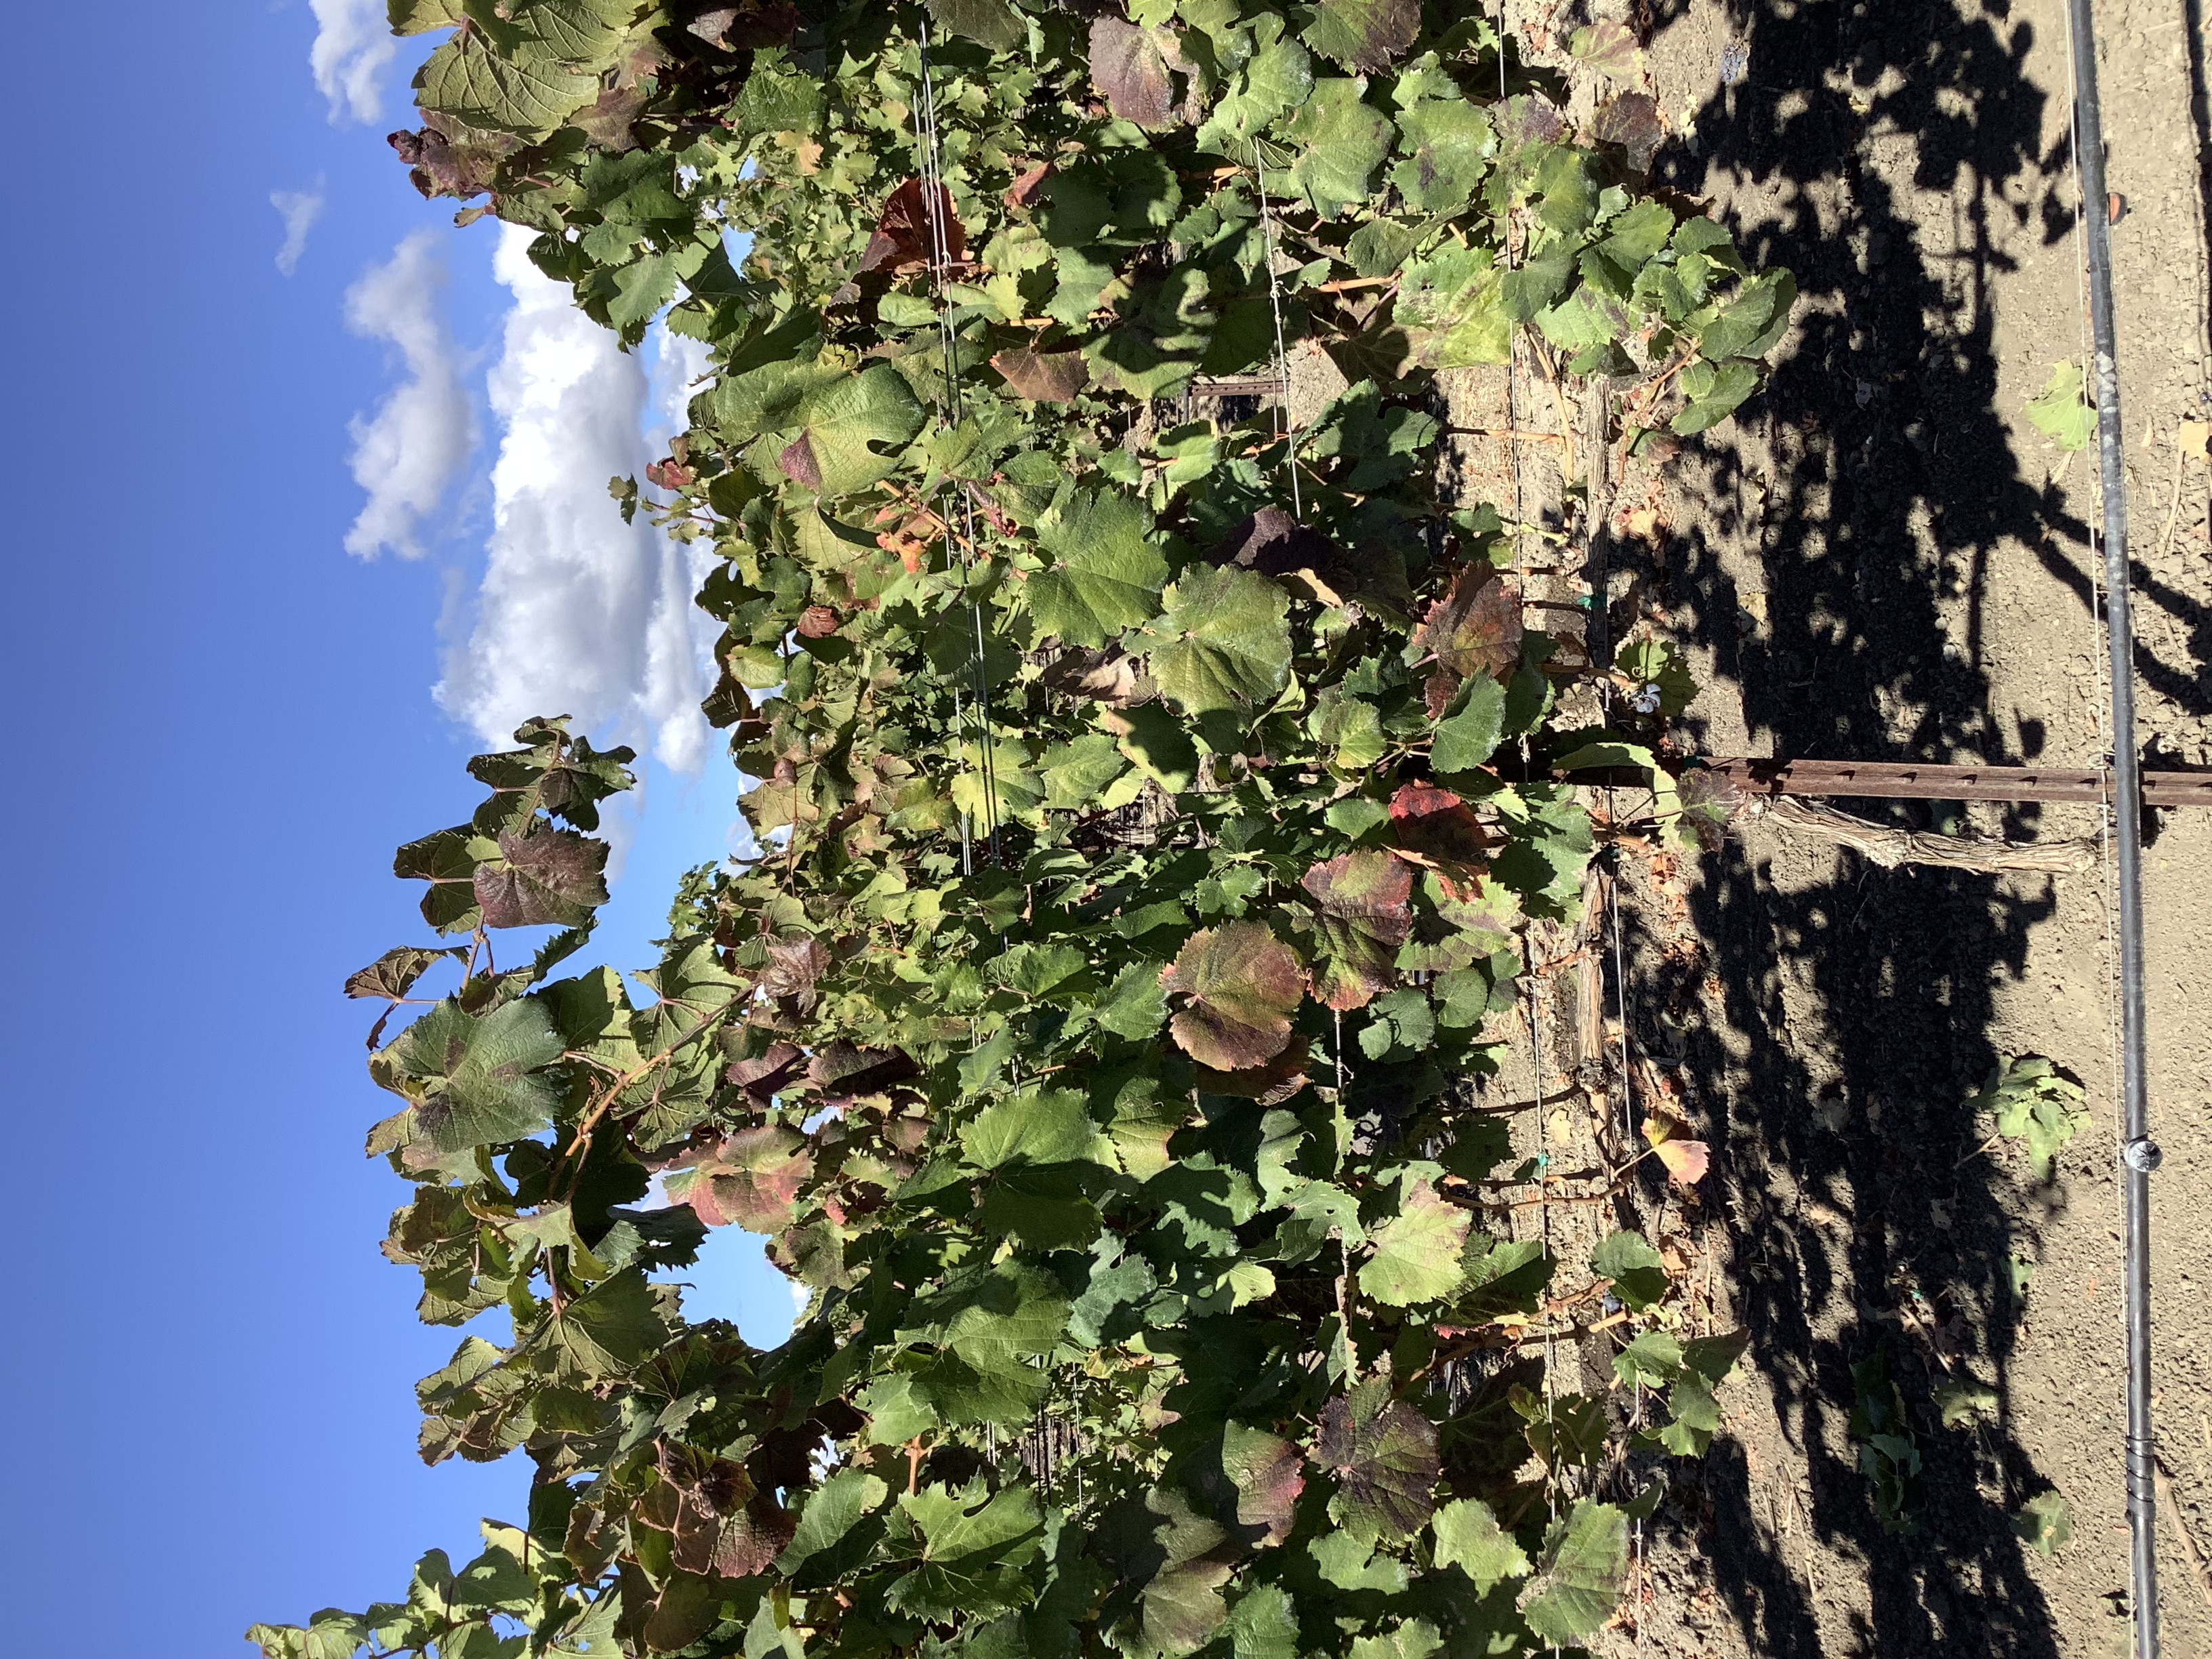
Label: Red Blotch